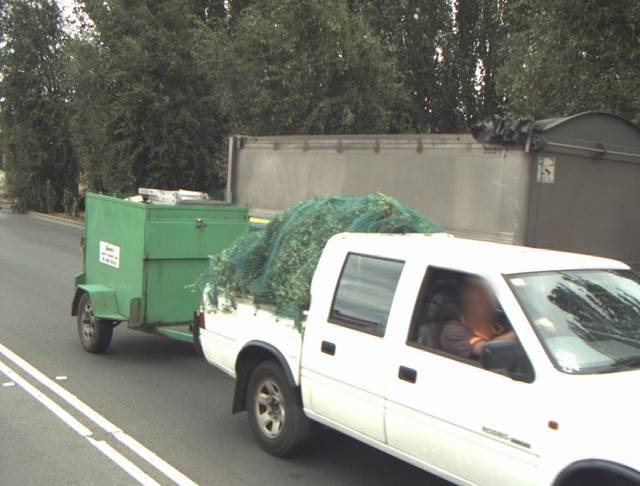
Region: Australia
Coordinates: -41.43, 147.133